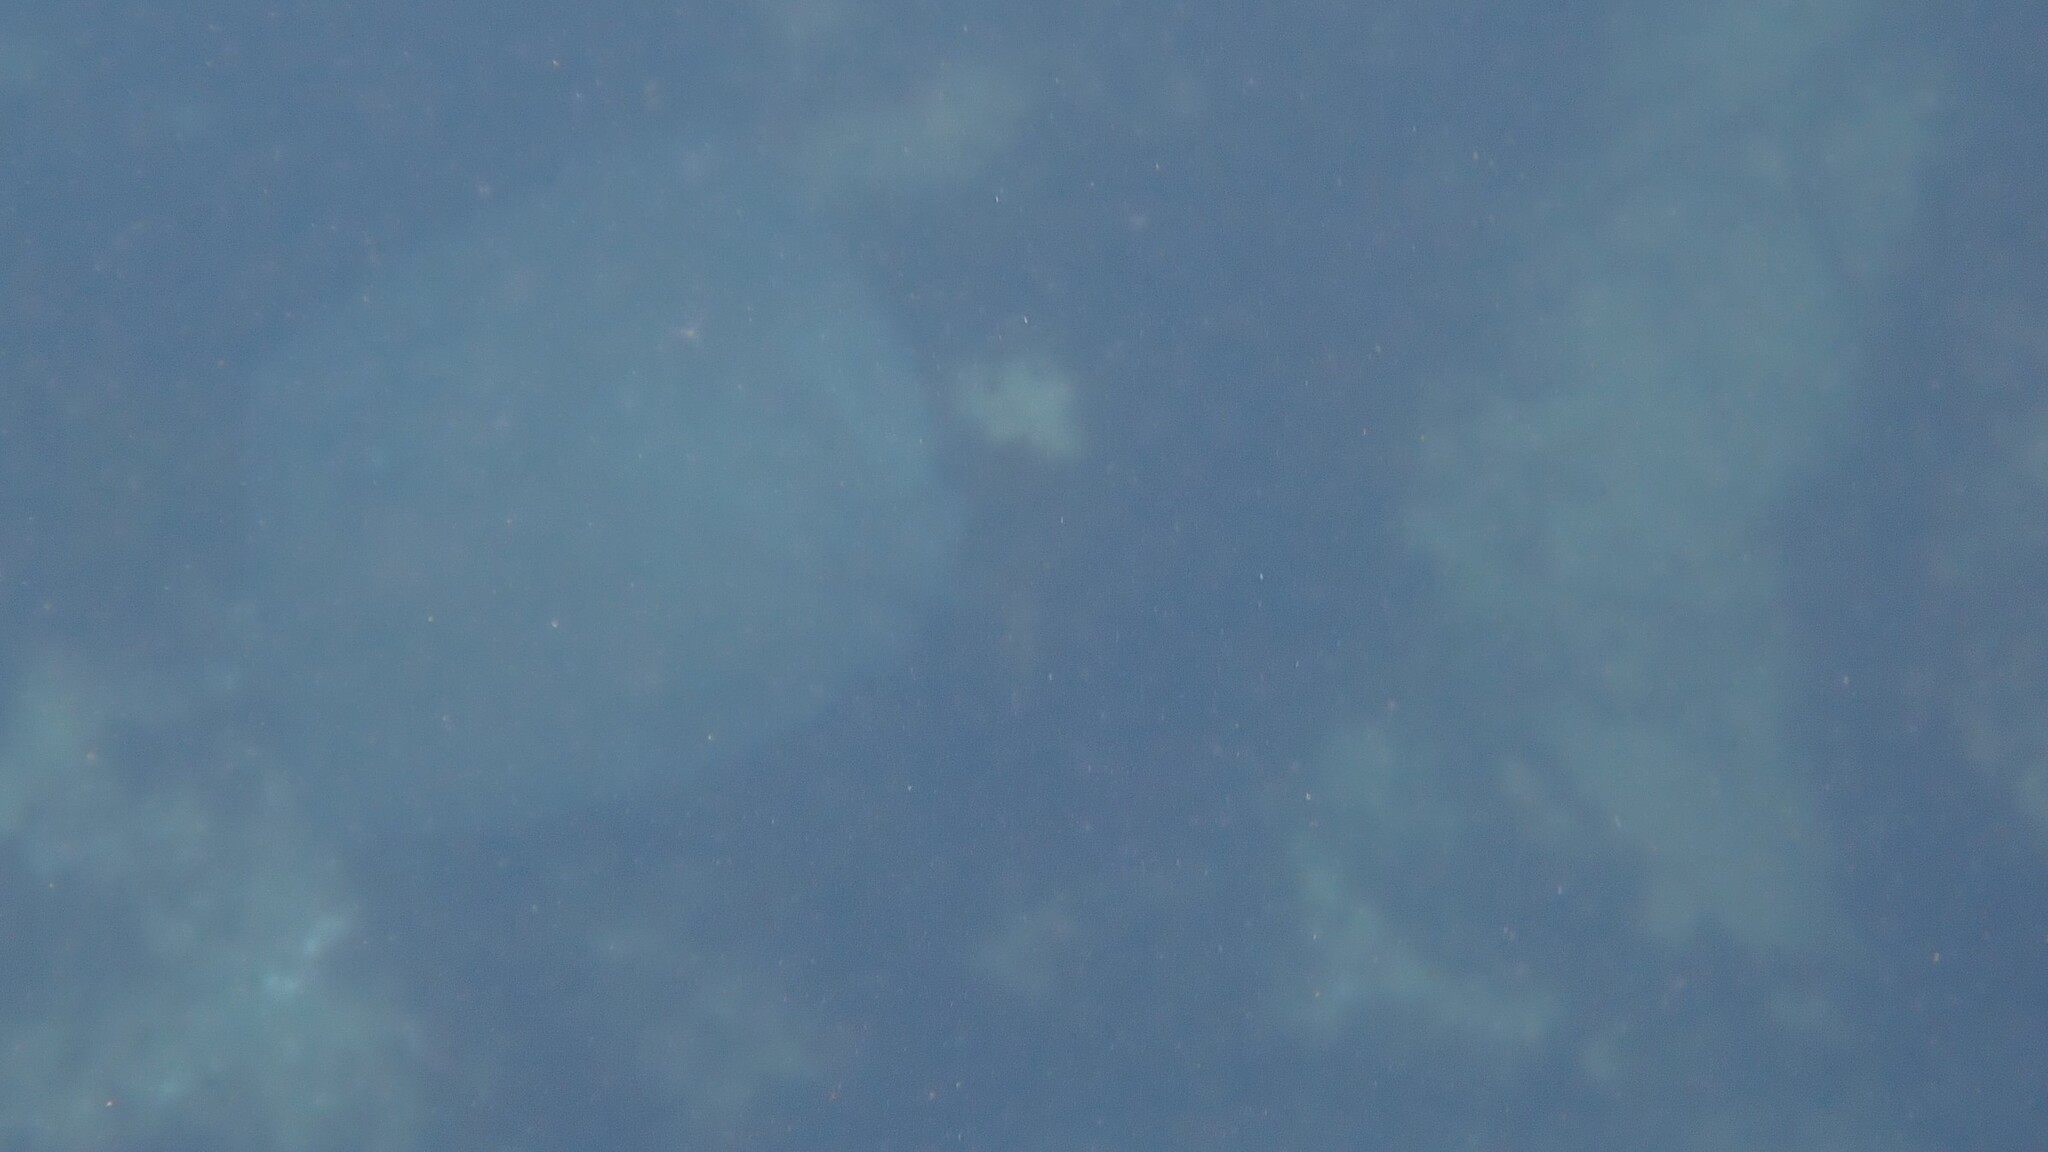
fish (species not among the labelled classes)